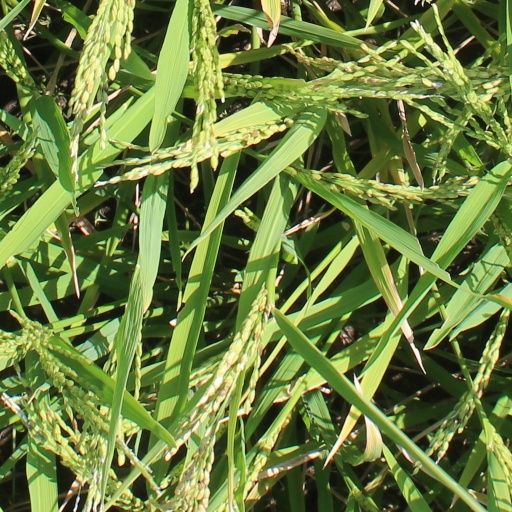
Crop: rice